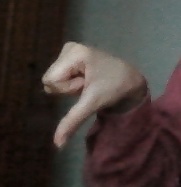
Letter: waw